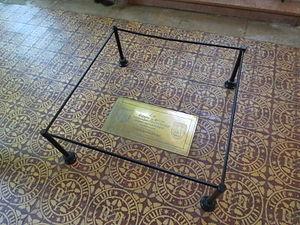
Chapelle de l'Hôtel-Dieu de Beaune
Guigone de Salins est une personnalité de la noblesse de l'État bourguignon au Moyen Âge. Dame de charité, elle est la fondatrice des Hospices de Beaune en 1443 avec son mari le richissime chancelier Nicolas Rolin.
Les Hospices de Beaune ou Hôtel-Dieu de Beaune est un Hôtel-Dieu / Hospices de style gothique flamboyant avec toiture en tuile vernissée de Bourgogne, fondé au XVᵉ siècle par le chancelier des ducs de Bourgogne Nicolas Rolin et son épouse Guigone de Salins, à Beaune en Bourgogne. Il est un des plus célèbres du monde, tant par sa fastueuse et remarquable architecture traditionnelle bourguignonne que par son prestigieux domaine viticole bourguignon dont la production est historiquement vendue aux enchères pour financer son fonctionnement, sous le nom de vente des hospices de Beaune. Actif jusque dans les années 1960, classé aux monuments historiques depuis 1862, il est à ce jour un musée d'histoire de la médecine et expose entre autres le polyptyque Le Jugement dernier de Rogier van der Weyden.